Žiganja Vas

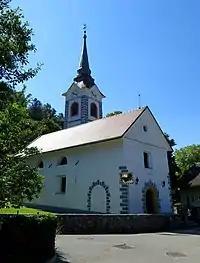
Saint Ulrich's Church

The local church is dedicated to St. Ulrich. It was first mentioned in documents in 1327, and was extensively rebuilt in 1693 as indicated by the date above the portal. Fragments of frescos from the early 15th century survive in the church.